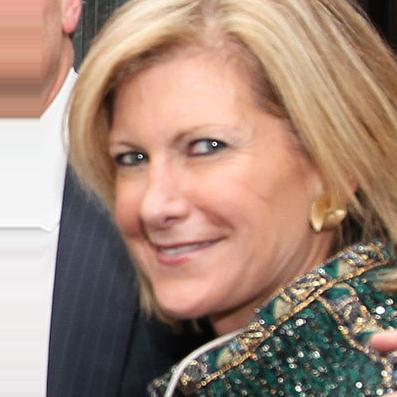
Age: 44